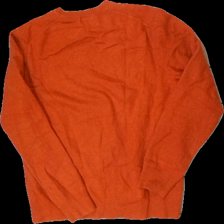
View: back
Type: Sweater
Category: Unisex
Brand: Not in the list
Brand text on label: Uniqlo
Colors: Orange
Material: 100% wool
Cut: Regular
Size: M
Season: All
Smell: Major
Price range: 50-100
Recommended usage: Reuse
Comment: Smell - perfume